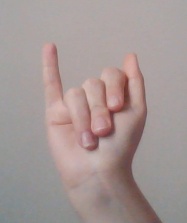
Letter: meem